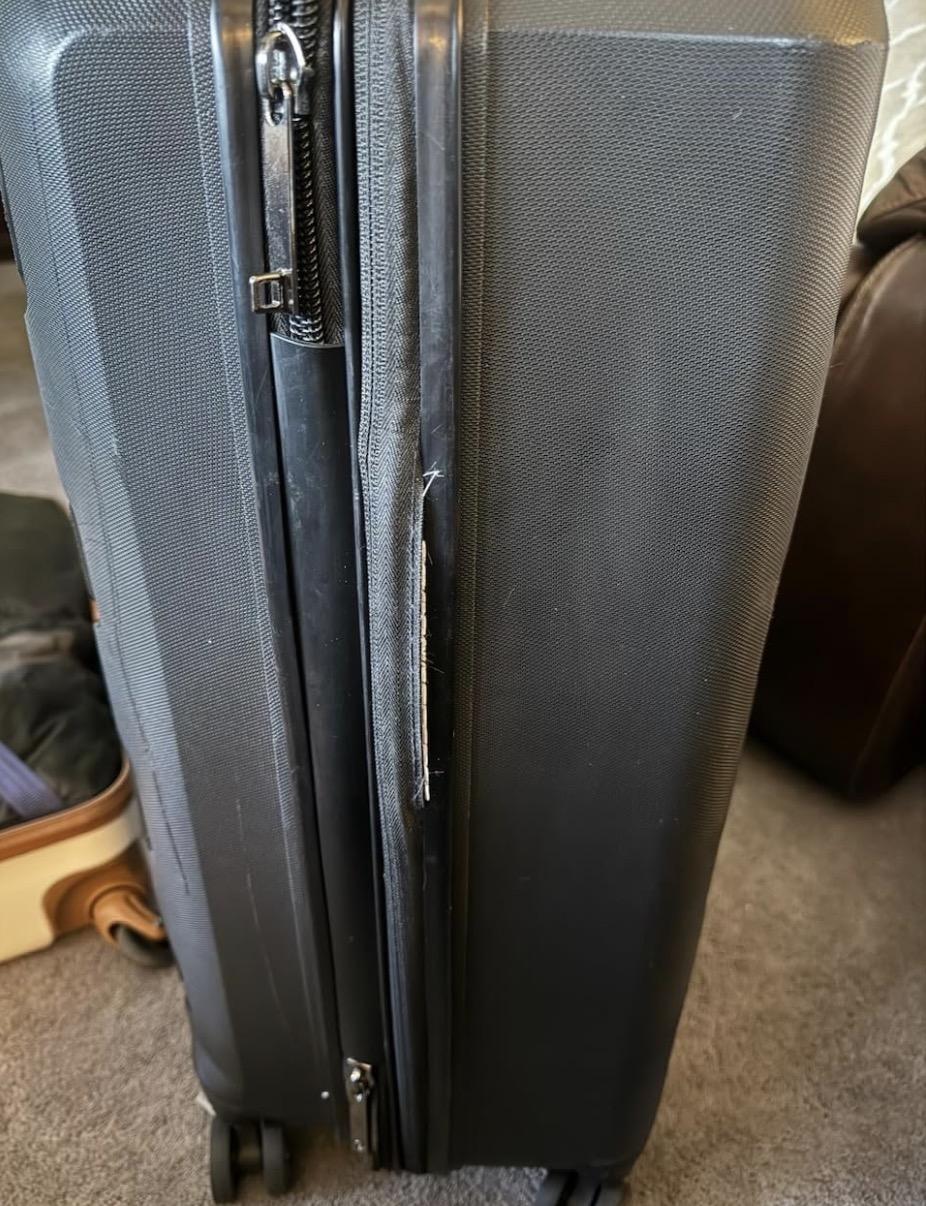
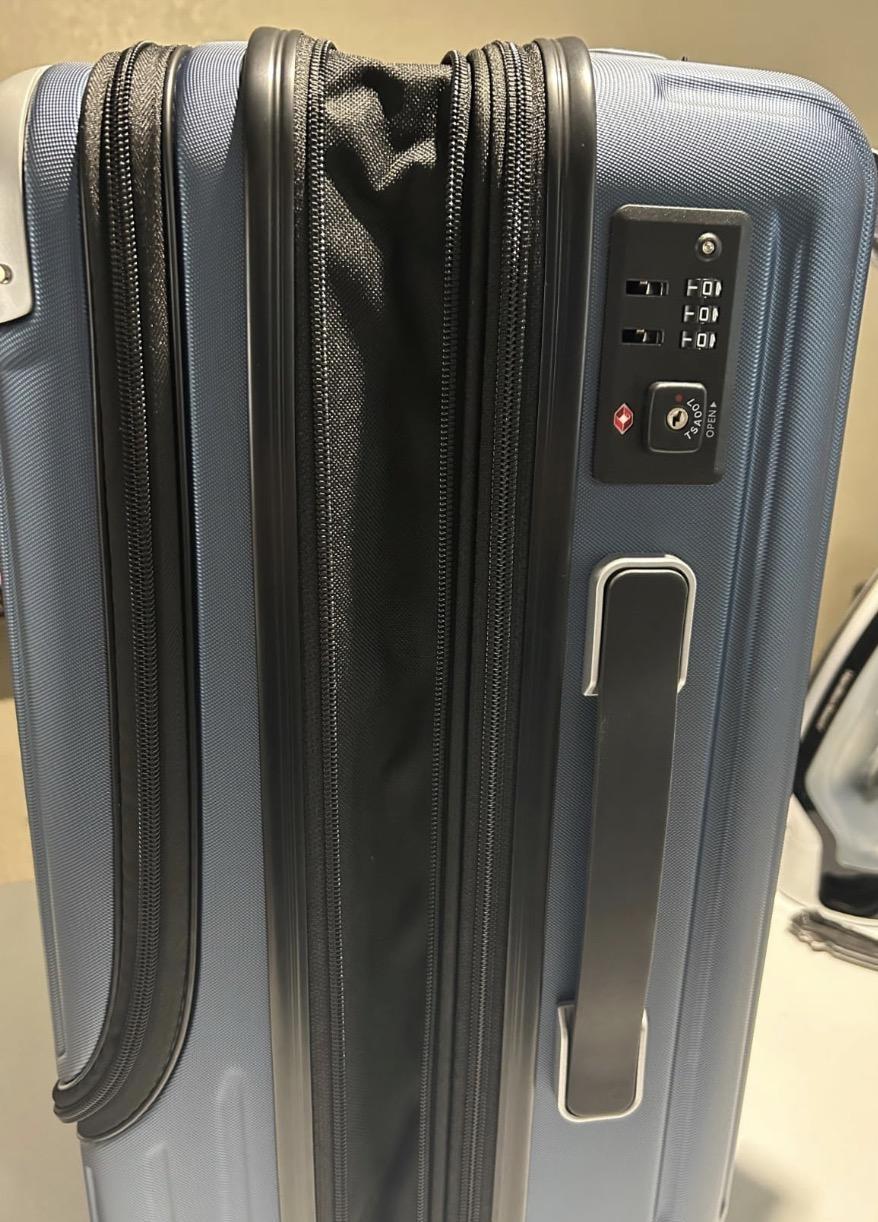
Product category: items_tea
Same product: no